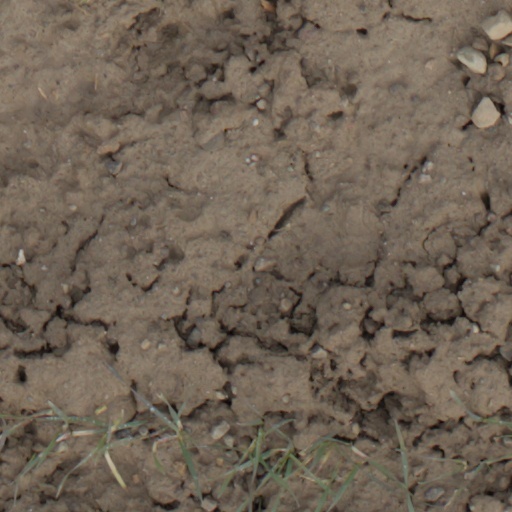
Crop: wheat